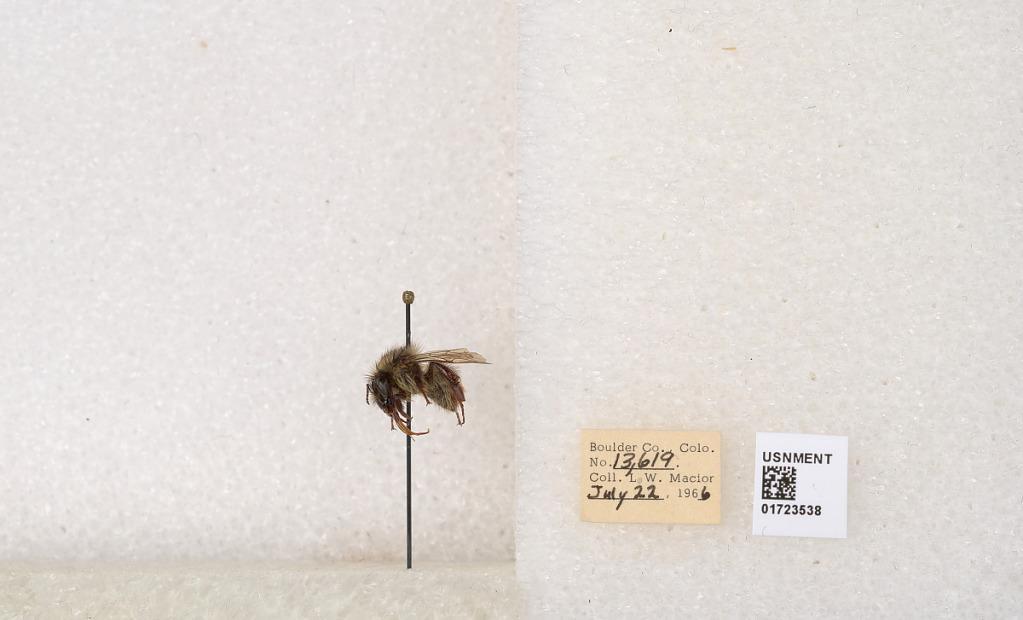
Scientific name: Bombus flavifrons Cresson
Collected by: L. Macior
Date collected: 1966-7-22
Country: United States
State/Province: Colorado
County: Boulder
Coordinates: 40.0925, -105.358